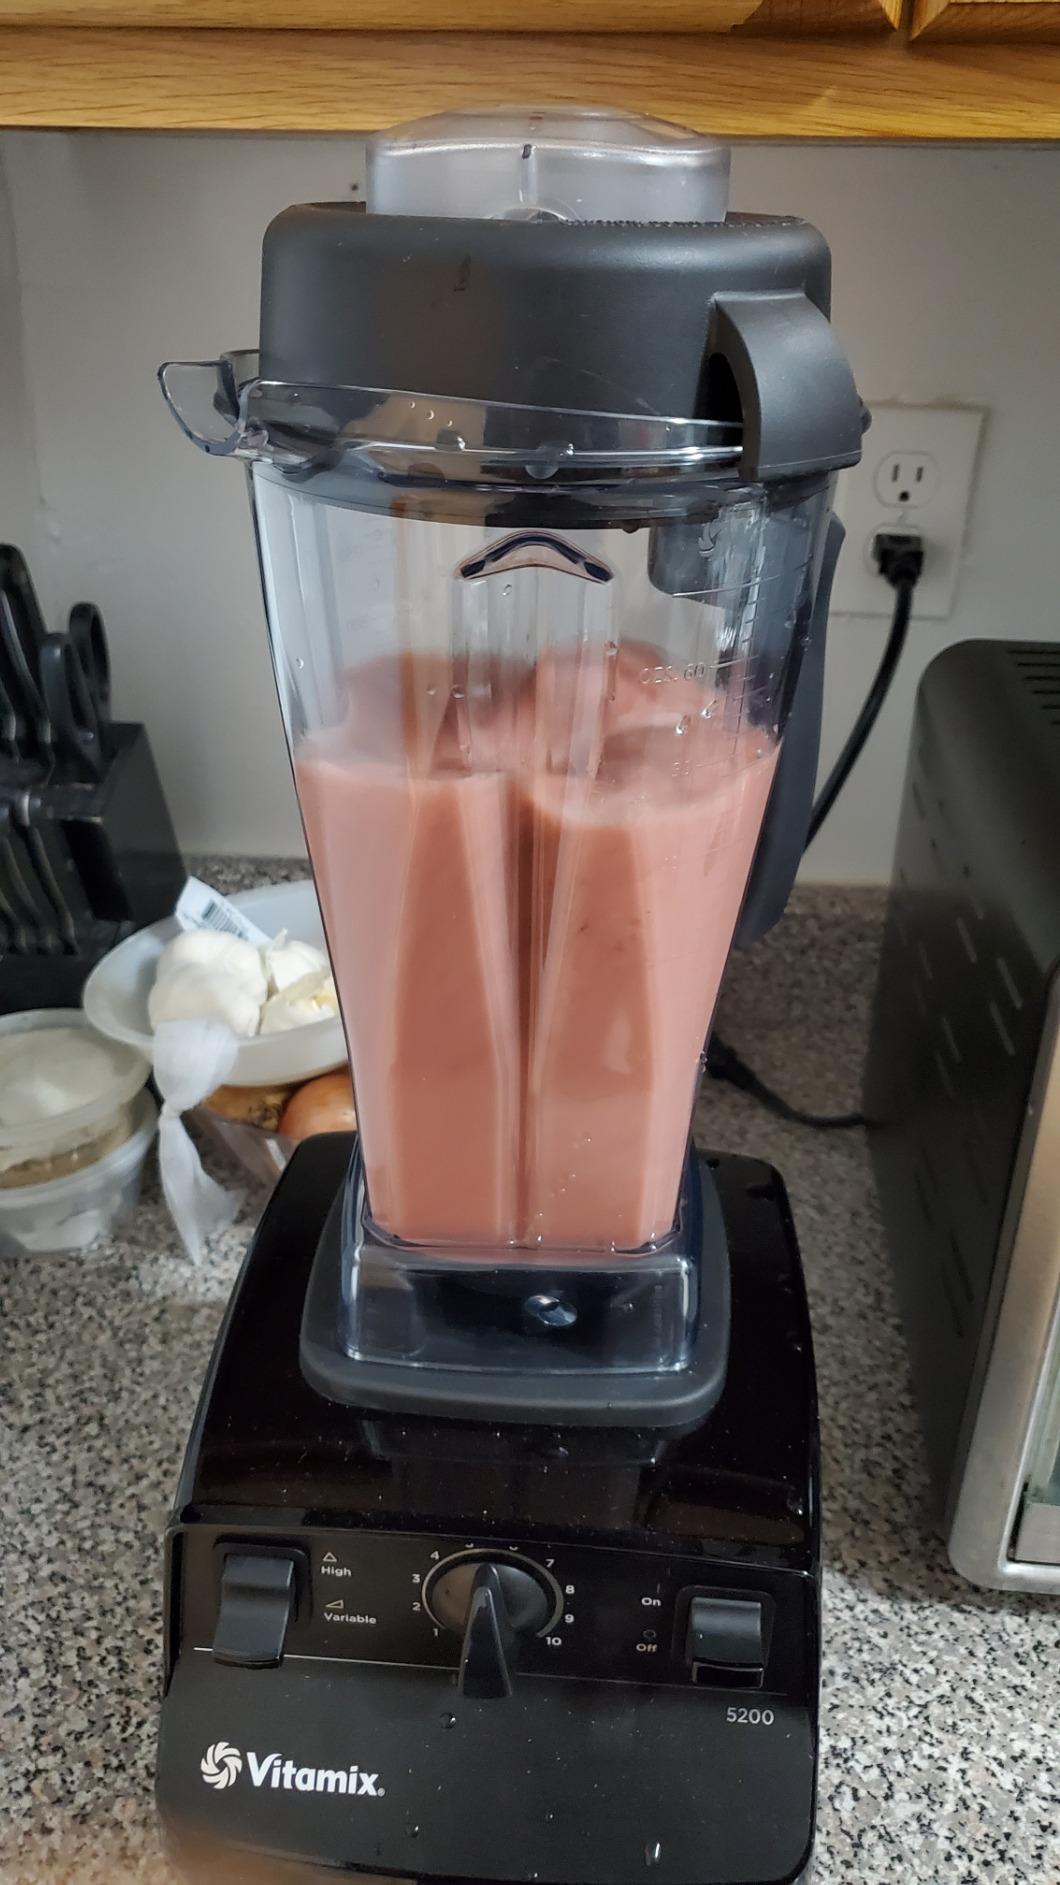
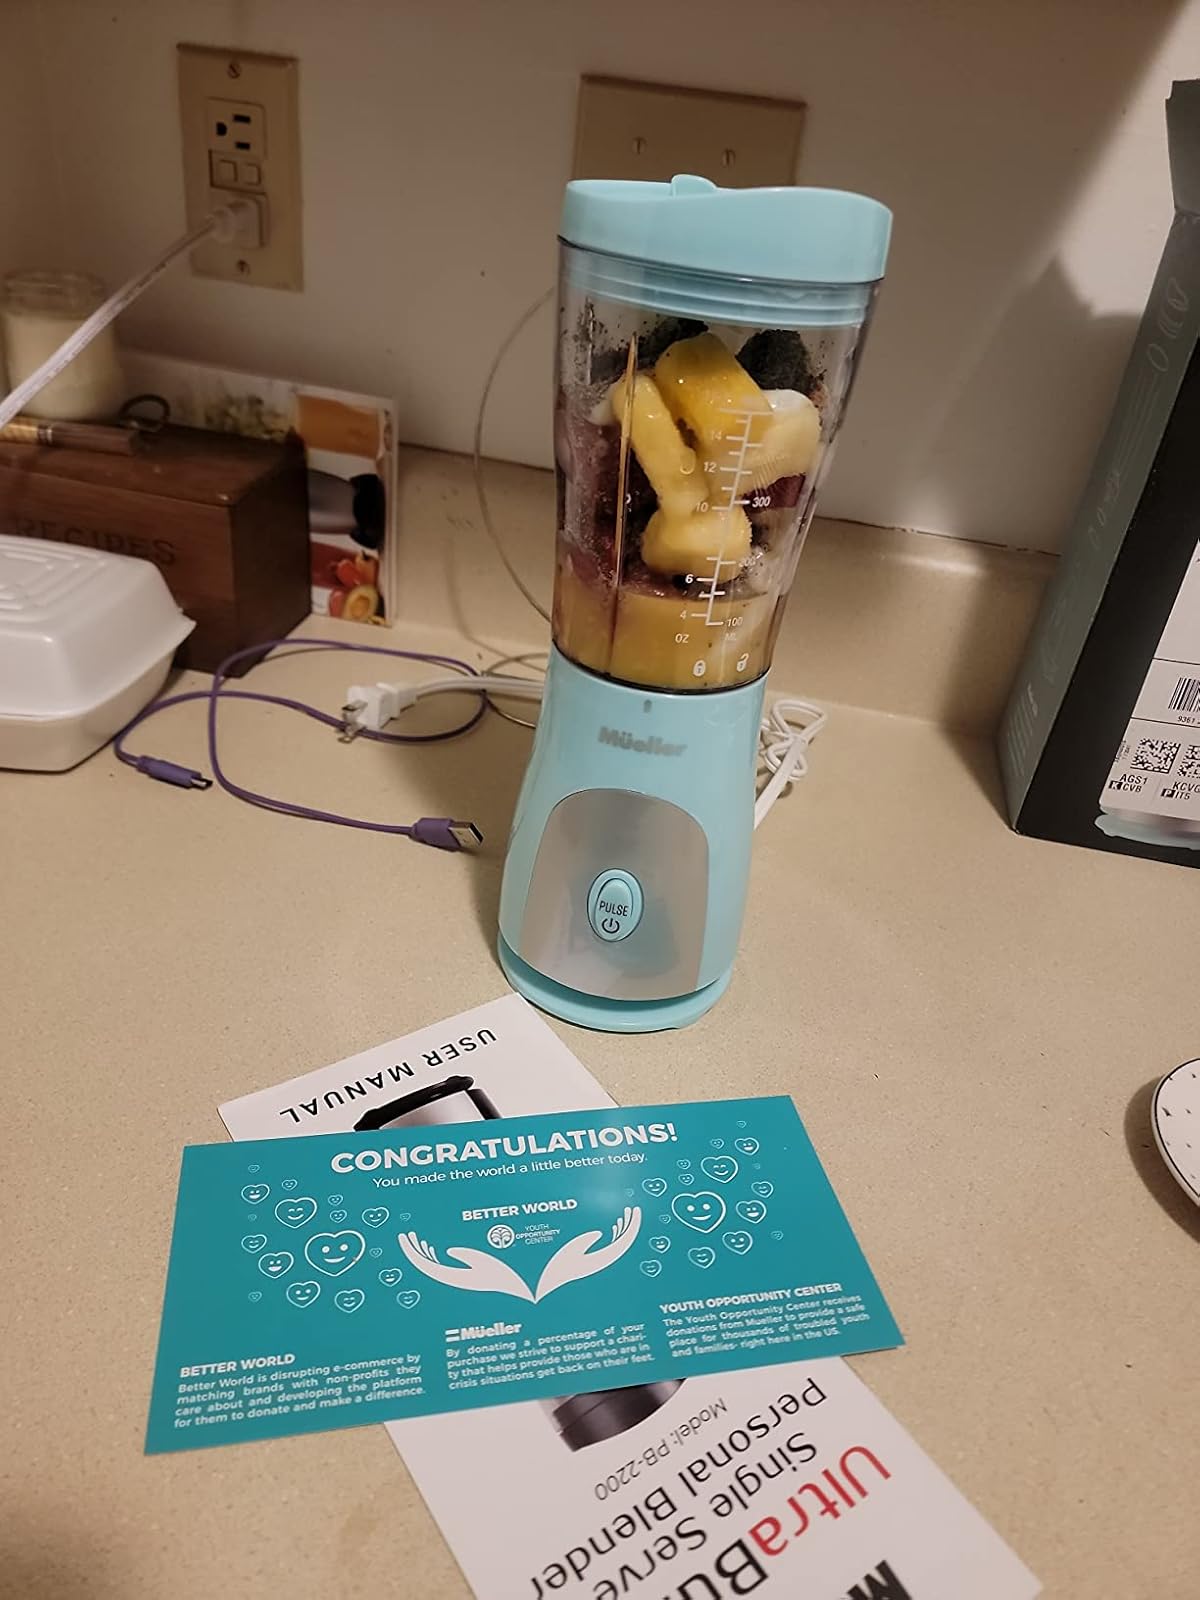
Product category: items_blender
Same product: no